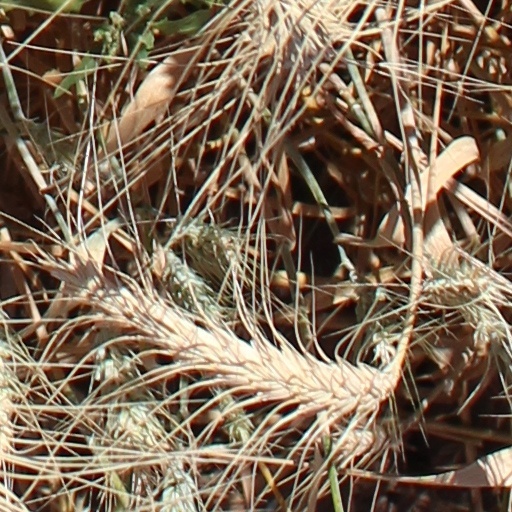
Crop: wheat